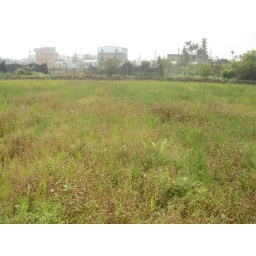
butterfly in a field